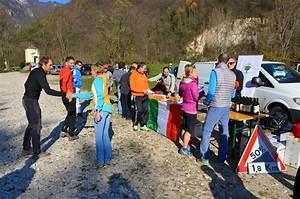
horse